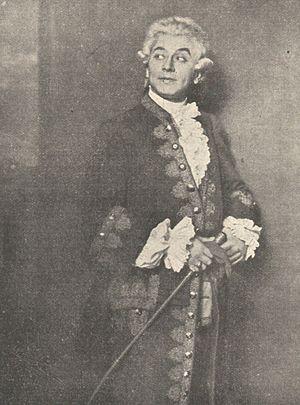
Hans Duhan, chanteur d'opéra autrichien
Hans Duhan est un chanteur d'opéra autrichien qui a exercé pendant vingt-six ans au sein de l'ensemble du Wiener Staatsoper. Il a été le comte Almaviva ainsi que le premier Papageno lors du premier Festival de Salzbourg.